Berend Strik

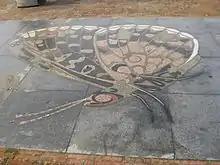
"Zilveren manen" by Berend Strik, , Amsterdam-Noord

Berend Strik has worked in several disciplines, ranging from two-dimensional works to sculpture and architecture. What he is best known for, however, is his embroidered works. Initially, Strik used found materials such as family album pictures and magazine pictures as his starting point. His more recent work uses pictures he took during his travels. Strik embroiders over the original image and adds pieces of cloth.